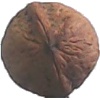
Label: Walnut 1